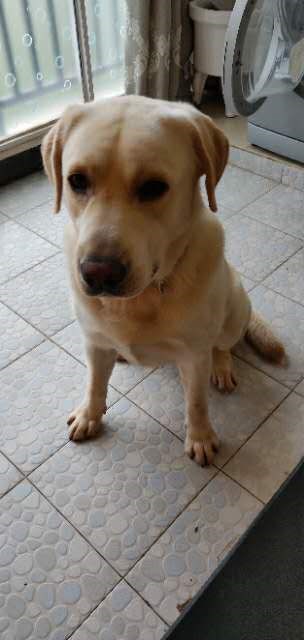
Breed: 3580-n000122-Labrador_retriever